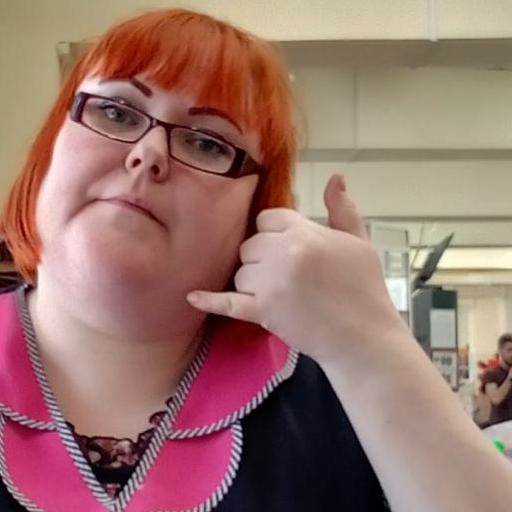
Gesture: call